José Joaquín Ampuero y del Río

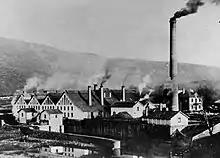
Basconia

Ampuero del Rio was born to a family of economic tycoons; though for decades its wealth was related to exploitation of the mountains with their chestnut and oak trees, agriculture, the leases of farmhouses, mills or ironworks, and interests produced by possessions, in the mid-19th century the Ampueros engaged in the Biscay mining revolution and re-oriented the fortune towards industry. José Joaquín started to replace his father in executive boards of various companies in the mid-1900s; at the same time he was setting up own enterprises, represented Biscay diputación in firms controlled by the provincial self-government, and got engaged in businesses of his in-laws, the . In the late 1910s and especially in the 1920s he emerged as one of key members of the Biscay industrial and financial strata, having been member of executive councils of at least 30 companies; by means of his family connections and business links he was positioned at intersection of various industries.